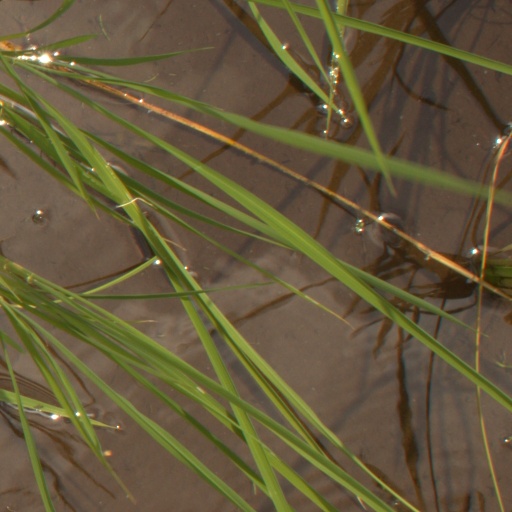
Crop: rice